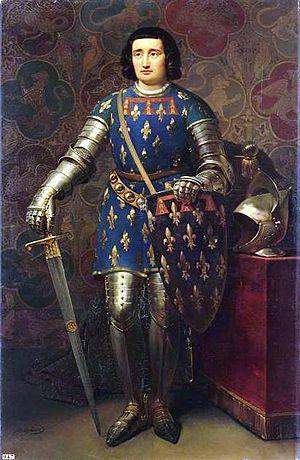
Cette page dresse une liste de personnalités mortes au cours de l'année 1397 :
Cette page dresse une liste de personnalités nées au cours de l'année 1359 :
Cette page dresse une liste de personnalités nées au cours de l'année 1358 :